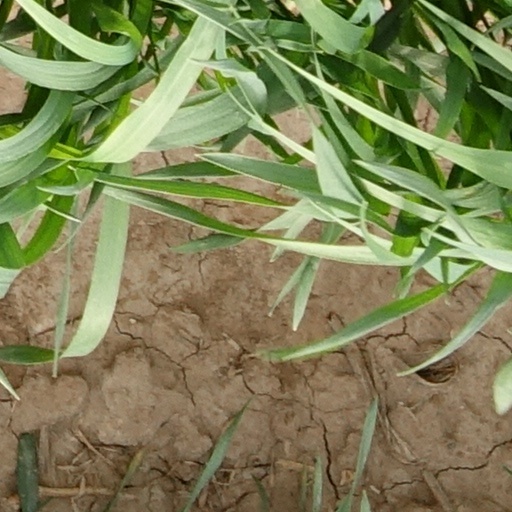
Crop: wheat